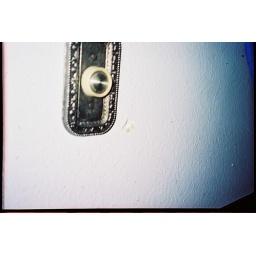
wall damage from flying debris in our dining room